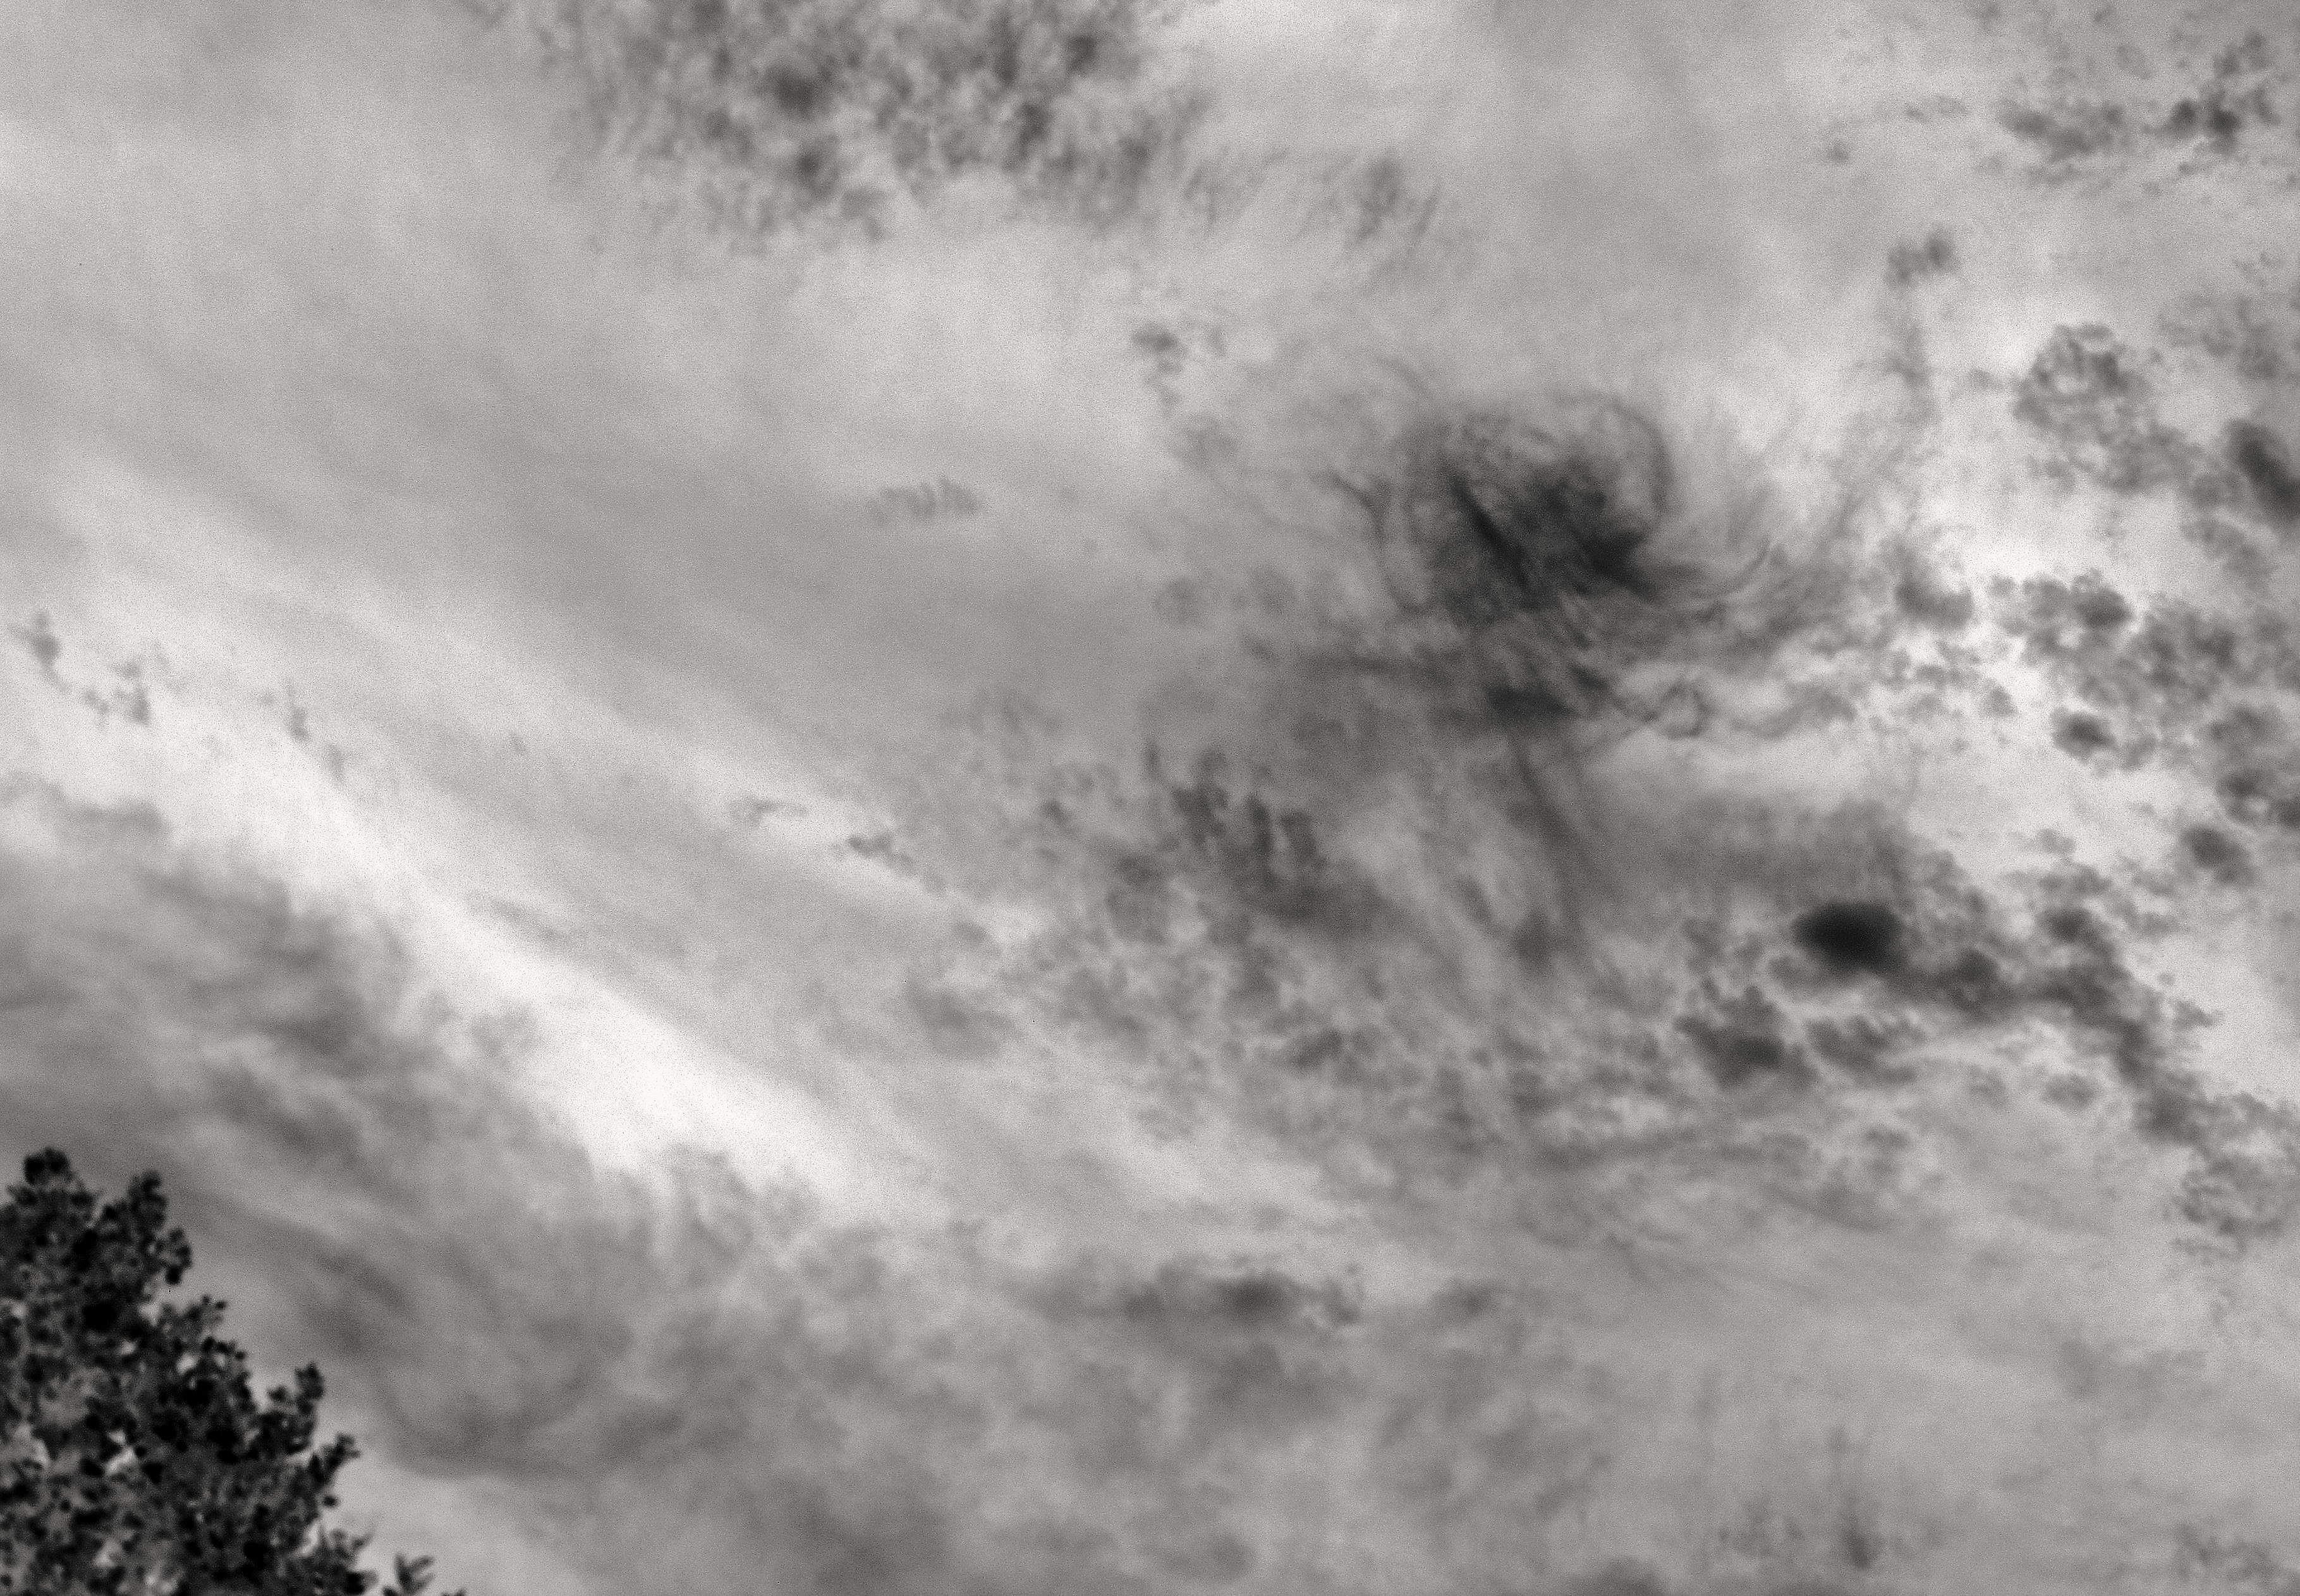
cloud, black and white, sky, wave, atmosphere, space, weather, storm, monochrome, infrared, inverted, meteorological phenomenon, monochrome photography, atmospheric phenomenon, atmosphere of earth, geological phenomenon, wind wave